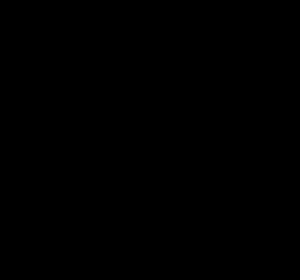
En Informatique, un réseau de tri est algorithme de tri qui trie un nombre fixe de valeurs en utilisant une suite fixe de comparateurs. On peut voir un réseau de tri comme un réseau composé de fils et de comparateurs. Les valeurs, prises dans un ensemble ordonné, circulent le long des fils. Chaque comparateur connecte deux fils, compare les données qui entrent par les fils et les trie, sortant la plus petite donnée sur l'un des fils, la plus grande sur l’autre.